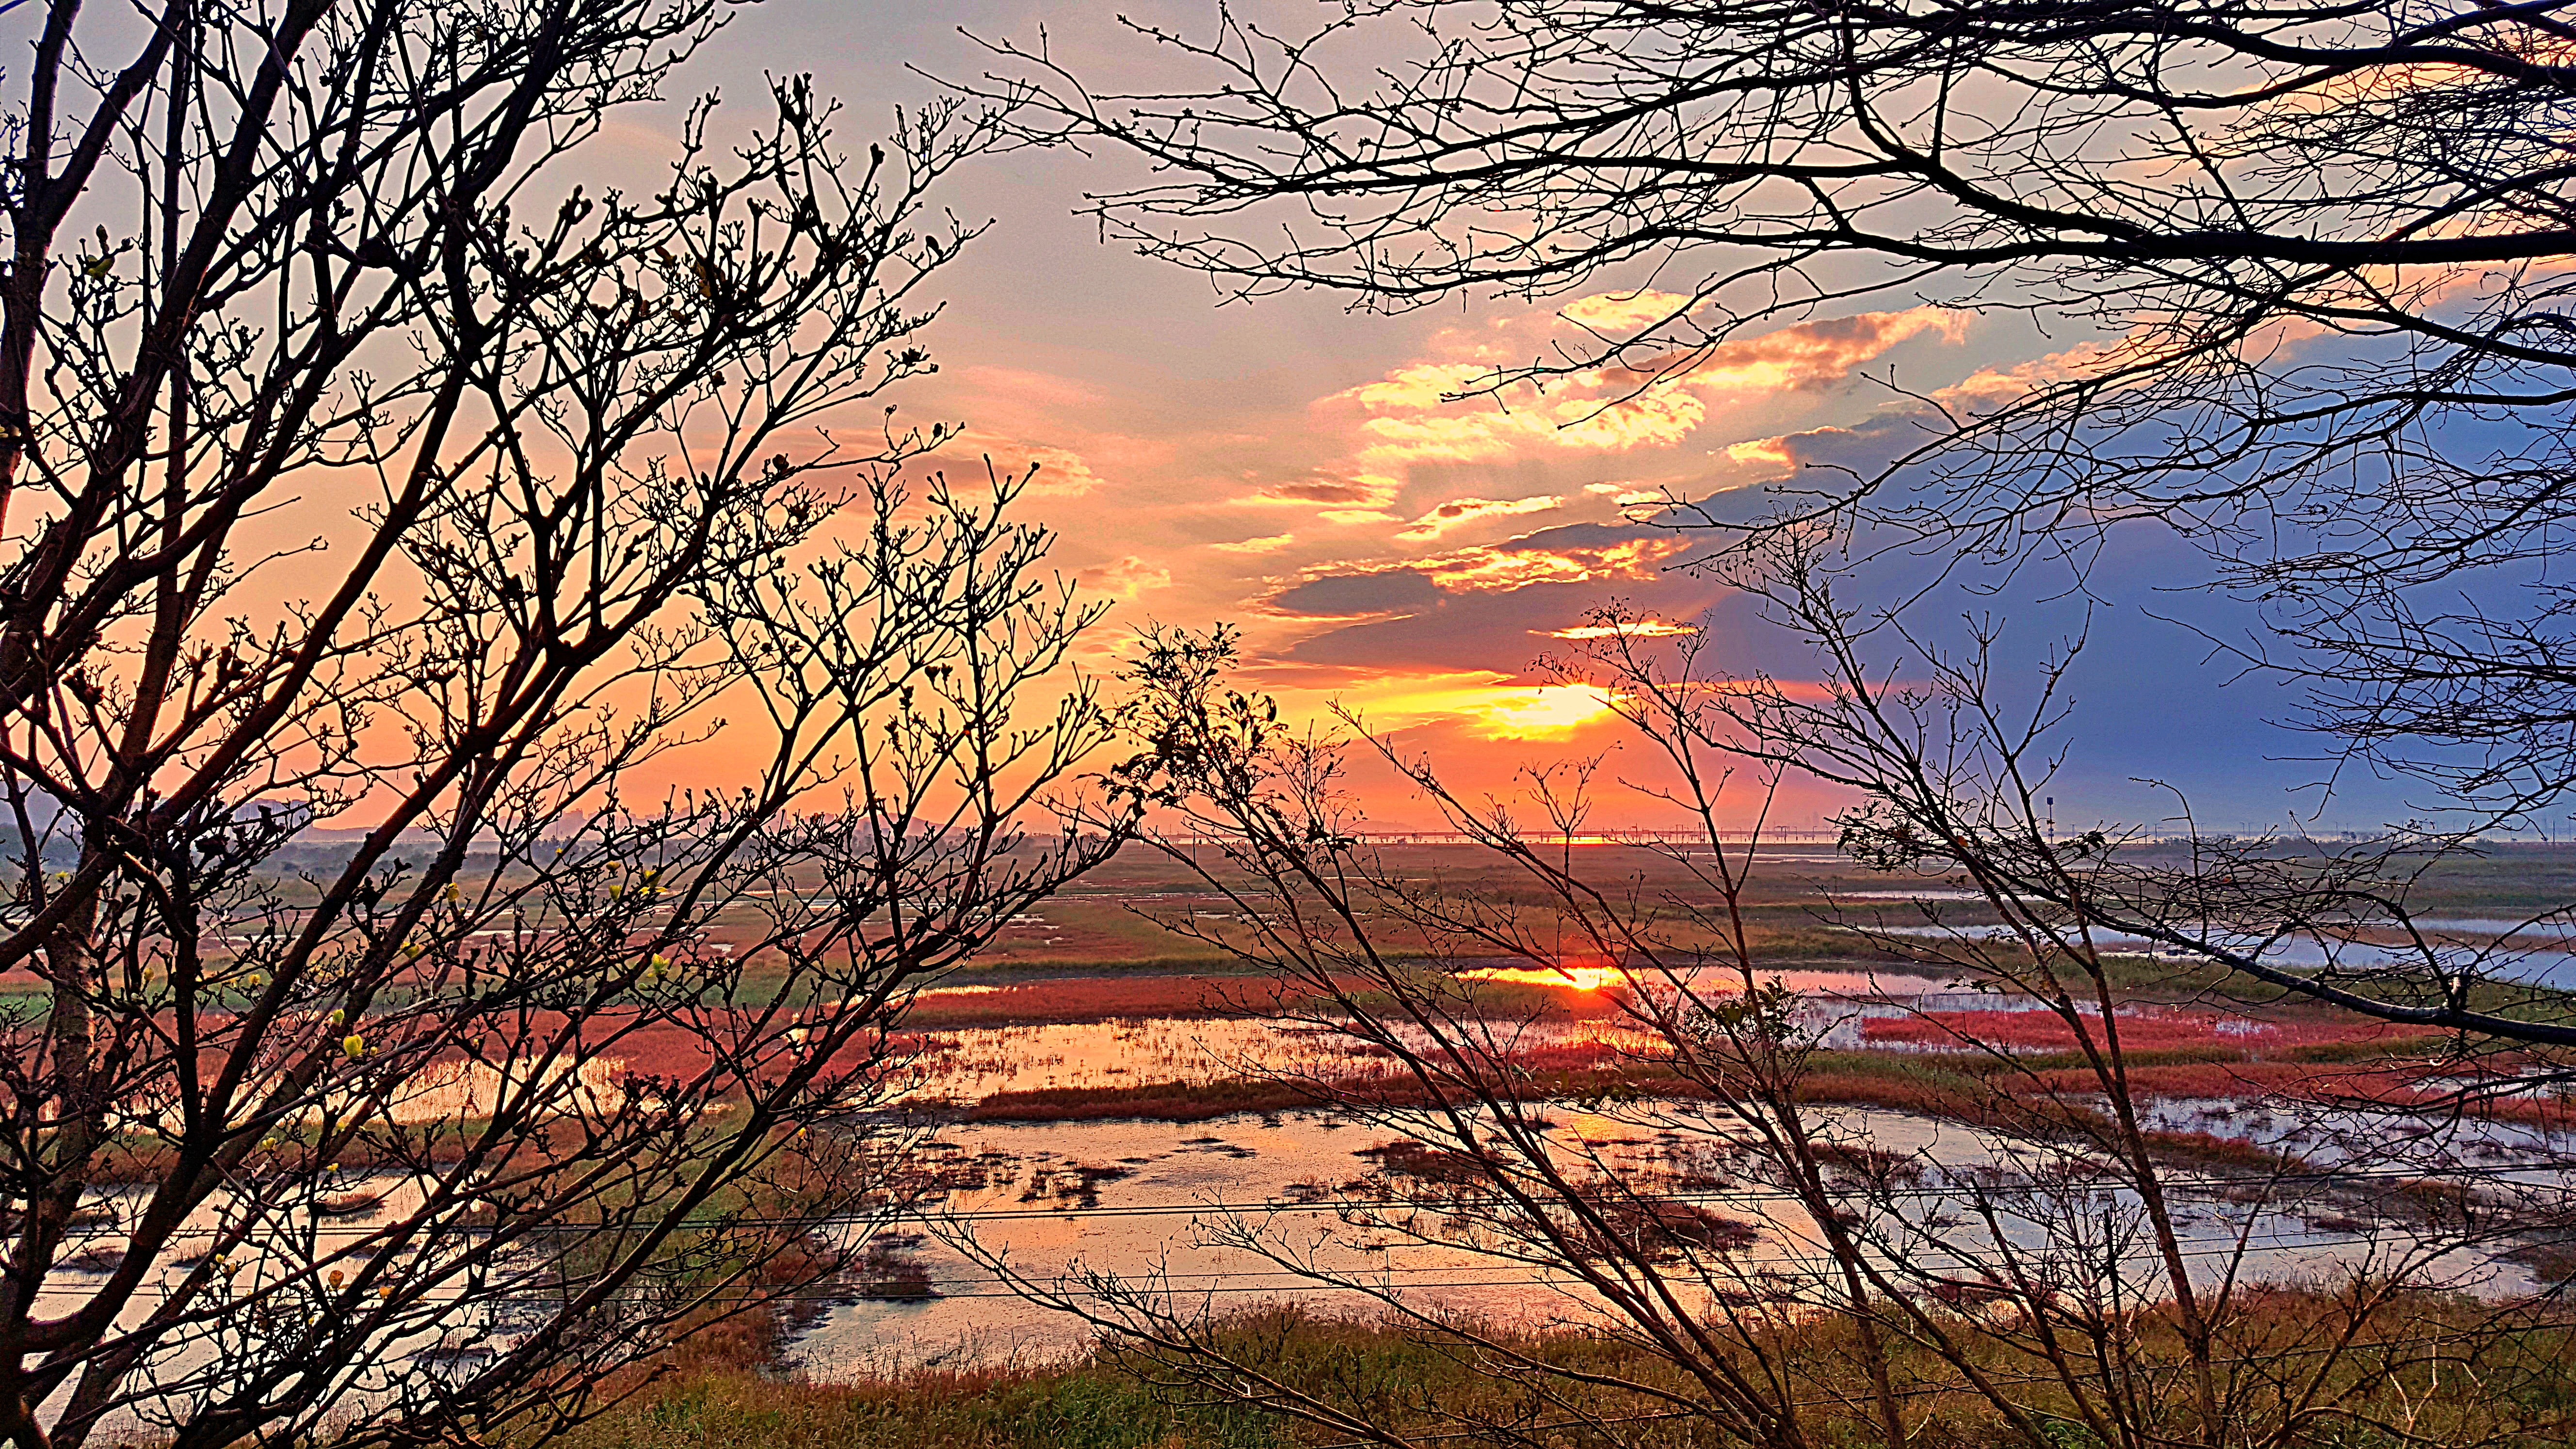
incheon, west, sea, korea, sky, nature, natural landscape, afterglow, sunset, sunrise, tree, branch, red sky at morning, cloud, morning, evening, orange, horizon, sunlight, woody plant, grass, leaf, landscape, spring, plant, dusk, sun, dawn, twig, winter, national park, meteorological phenomenon, state park